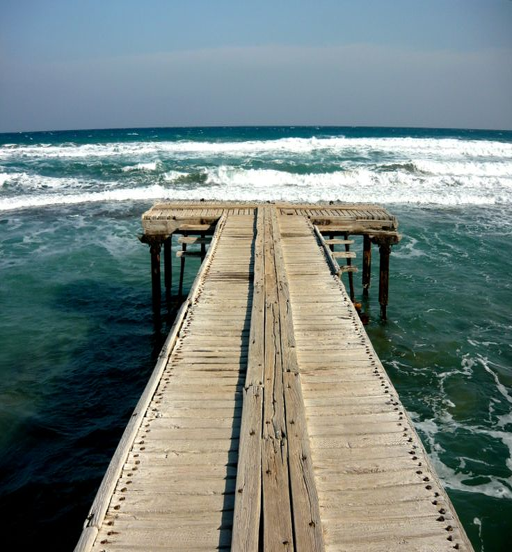
a beautiful spot where we stopped for lunch - in the cafe , not the beach !